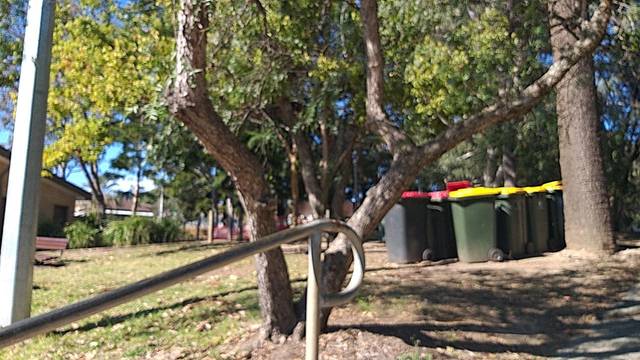
Region: Australia
Coordinates: -33.814, 151.111